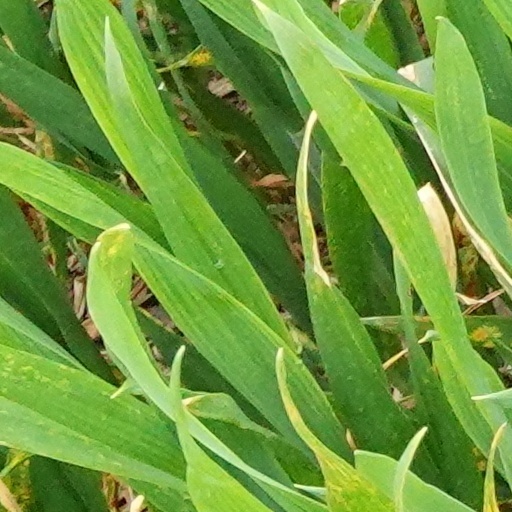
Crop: wheat